Question: Please indicate a possible affordance area of the swing_tennis_racket that can be used for holding
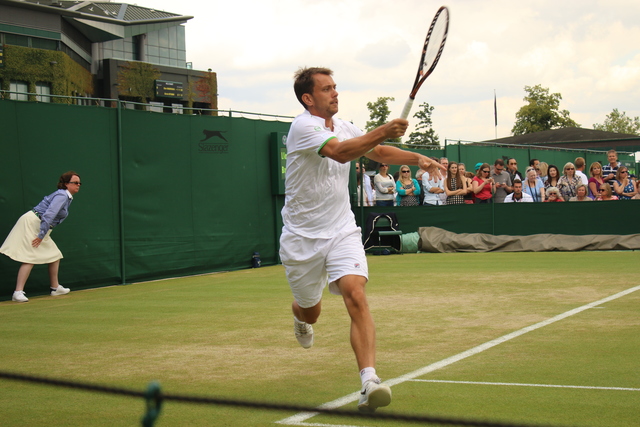
Answer: [398.5, 70.211, 426.763, 123.053]